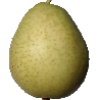
Label: Pear 1